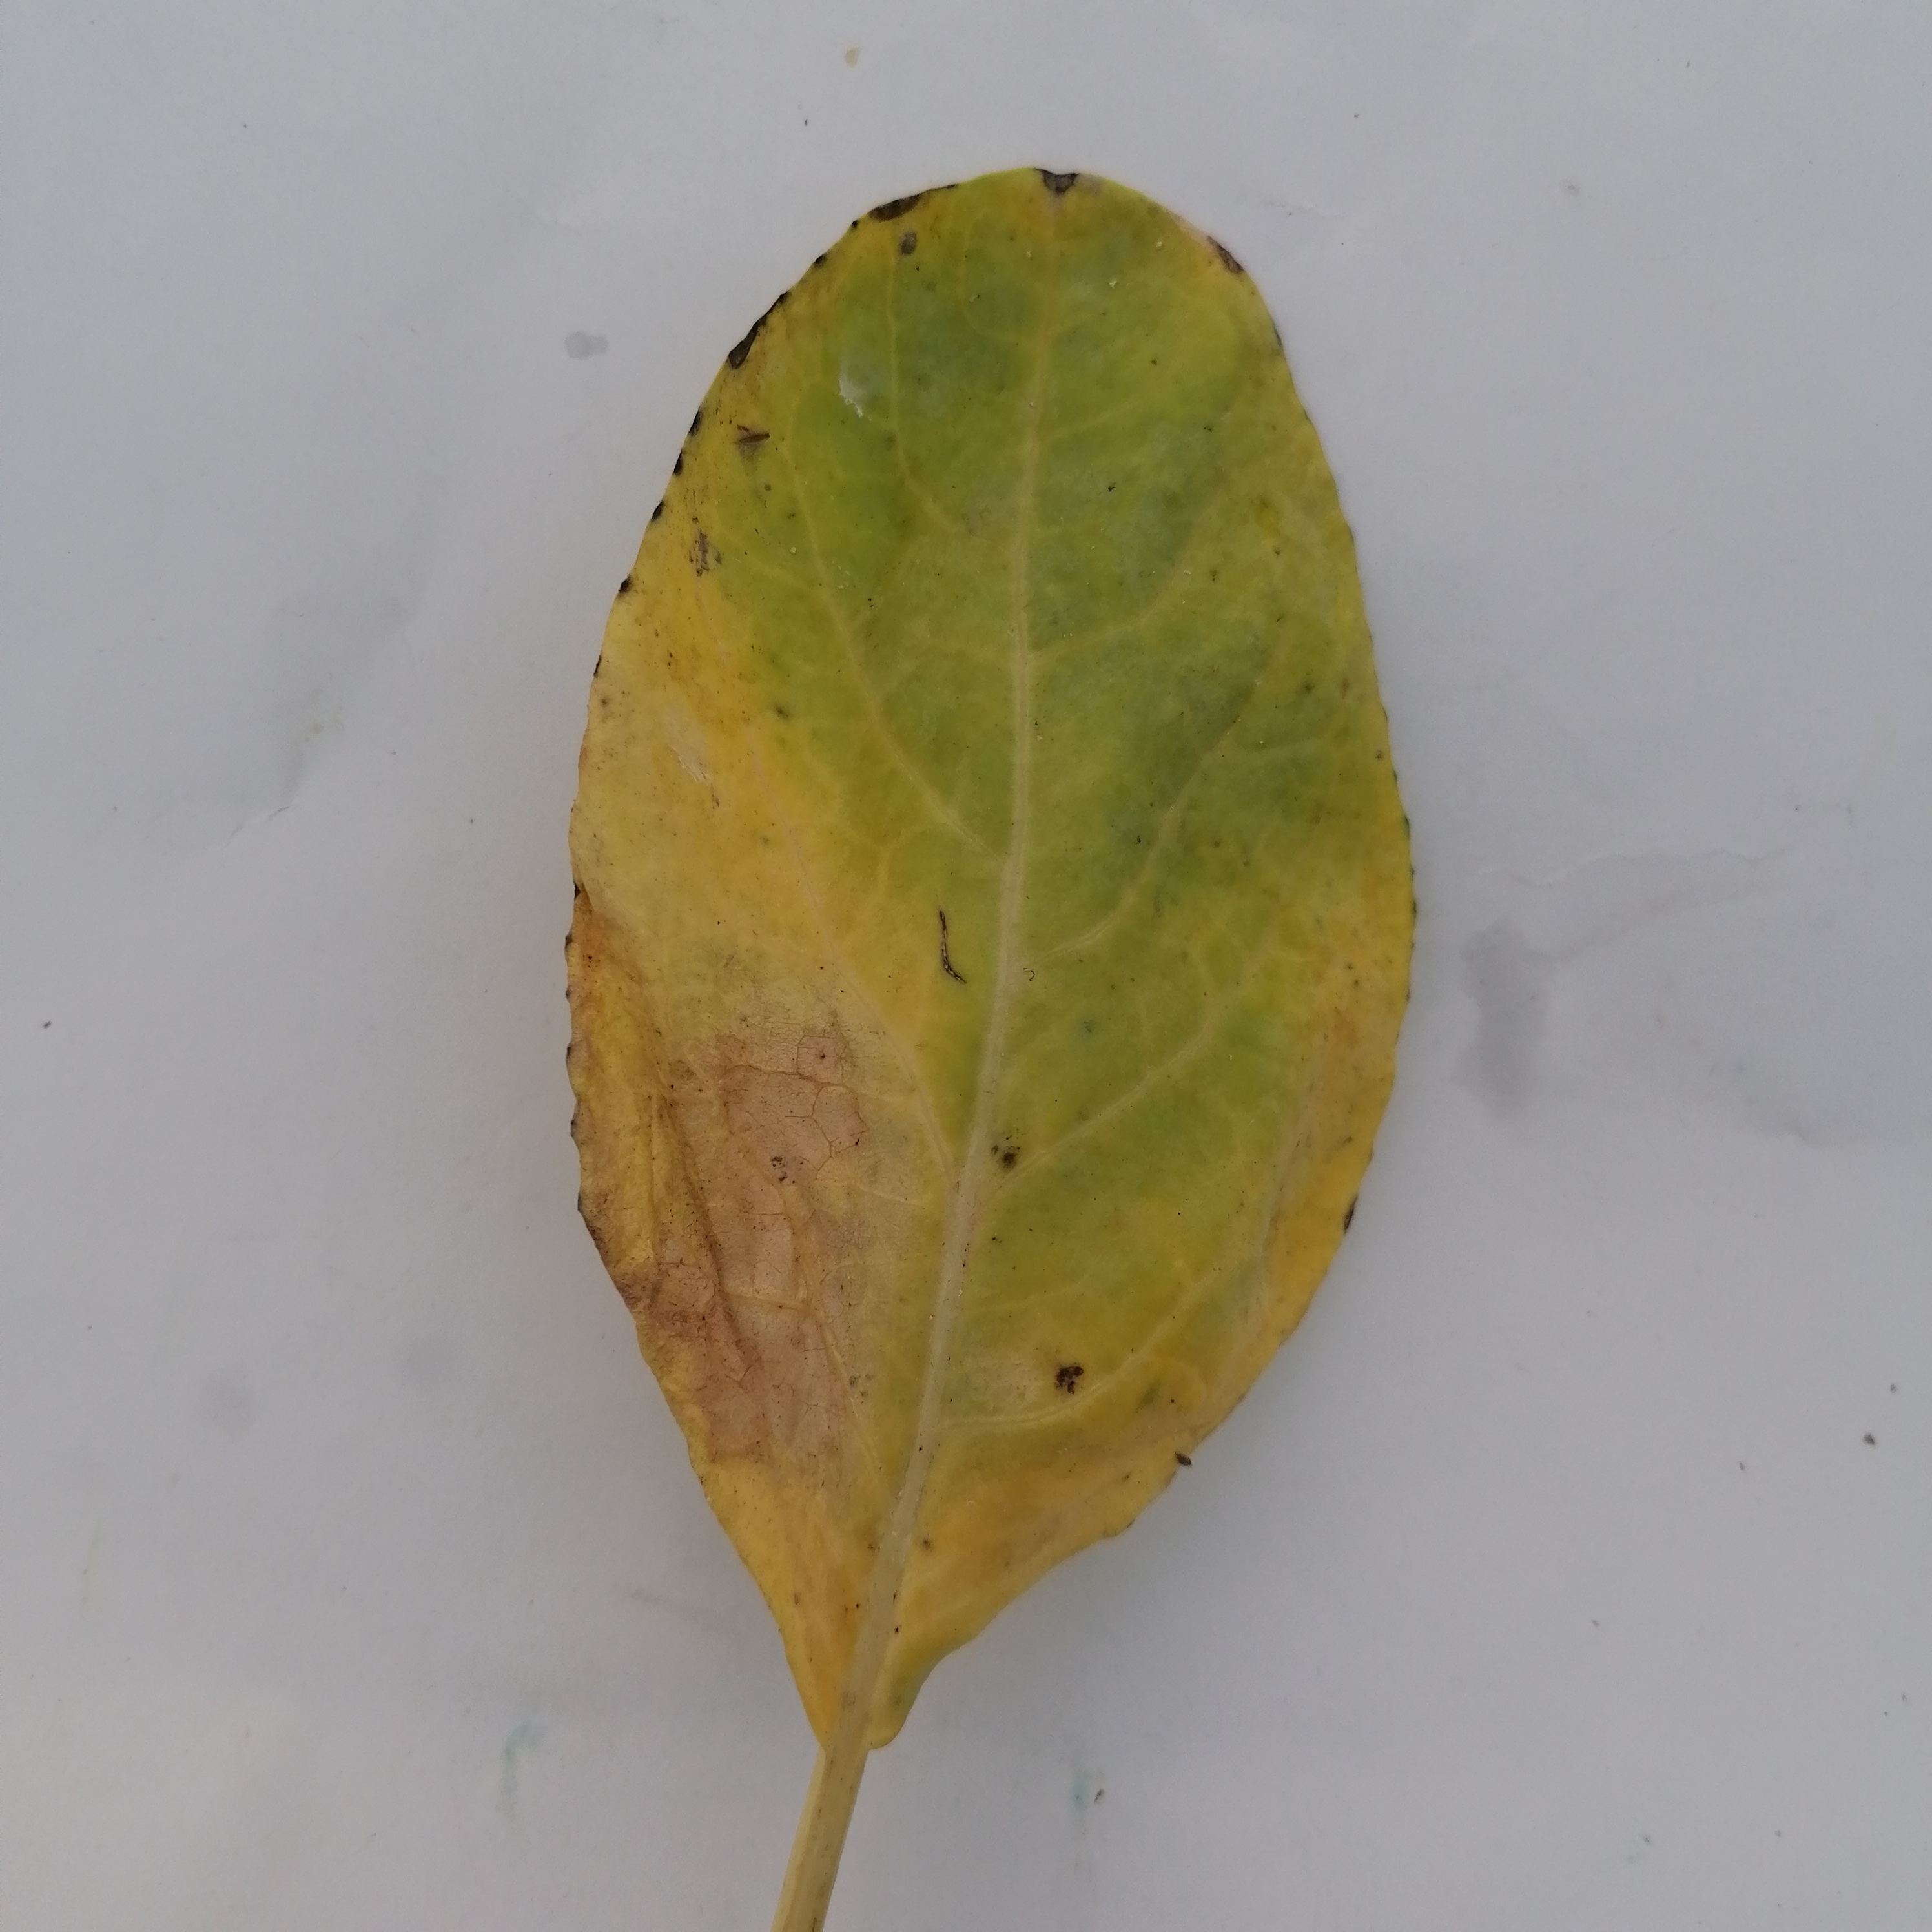
Label: Black Rot